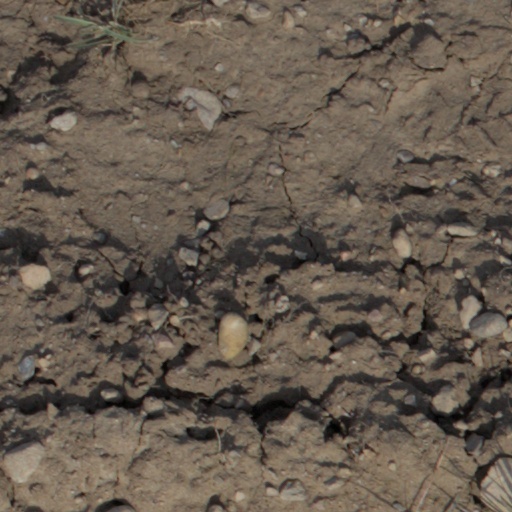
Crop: wheat